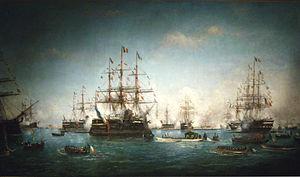
Visite des trois présidents, Paul-Charles-Emmanuel Gallard-Lépinay - Musée Thomas-Henry, Cherbourg-Octeville Huile sur toile Visite de Jules Grévy, président de la République, Léon Say, président du Sénat et Léon Gambetta, président de la Chambre des députés, à Cherbourg en août 1880.